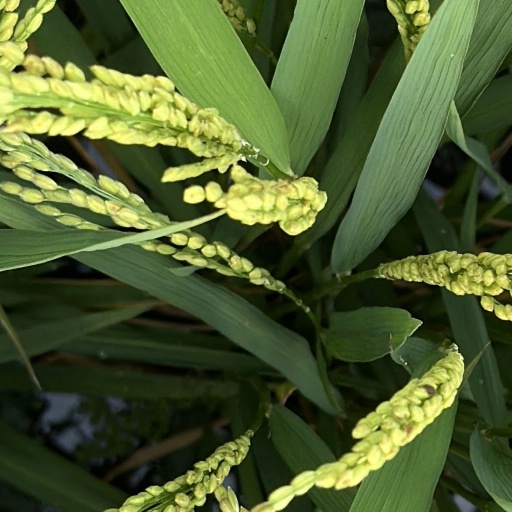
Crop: rice